Enchanted (film)

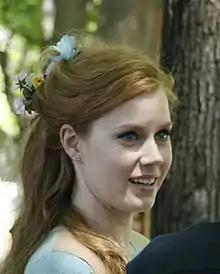
Amy Adams (pictured in 2006) received praise for her role as Giselle.

Positive reviews praised the film's take on a classic Disney story, its comedy and musical numbers as well as the performance of its lead actress, Amy Adams. Roger Ebert of "Chicago Sun-Times" gave the film three stars out of four, describing it as a "heart-winning musical comedy that skips lightly and sprightly from the lily pads of hope to the manhole covers of actuality" and one that "has a Disney willingness to allow fantasy into life". Film critics of "Variety" and "LA Weekly" remarked on the film's ability to cater for all ages. "LA Weekly" described the film as "the sort of buoyant, all-ages entertainment that Hollywood has been laboring to revive in recent years (most recently with "Hairspray") but hasn't managed to get right until now" while Todd McCarthy of "Variety" commented, "More than Disney's strictly animated product, "Enchanted", in the manner of the vast majority of Hollywood films made until the '60s, is a film aimed at the entire population – niches be damned. It simply aims to please, without pandering, without vulgarity, without sops to pop-culture fads, and to pull this off today is no small feat." "Enchanted" was the Broadcast Film Critics Association's choice for Best Family Film of 2007 while Carrie Rickey of "The Philadelphia Inquirer" named it the 4th best film of 2007.